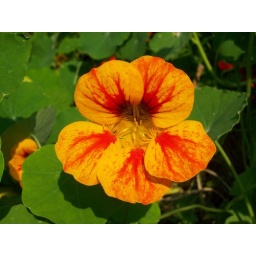
Close-up shot of an orange flower in my backyard...